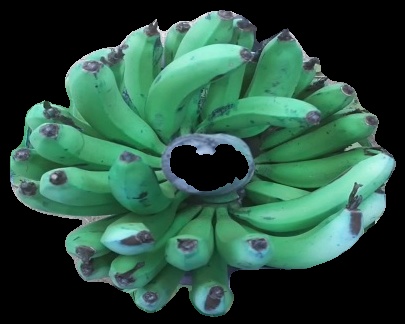
Variety: pachbale
Grade: grade2